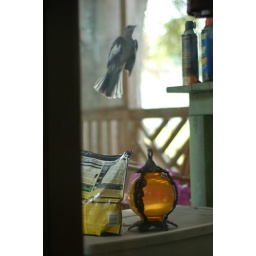
this bird has been attacking all of the windows and mirrors around my house.